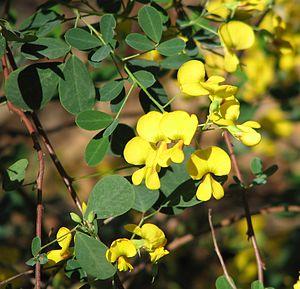
Goodia est un genre de plantes dicotylédones de la famille des Fabaceae, sous-famille des Faboideae, originaire d'Australie, qui comprend deux espèces acceptées.